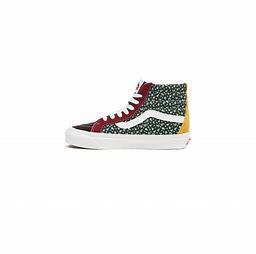
Brand: Vans
Model: UA SK8 Hi